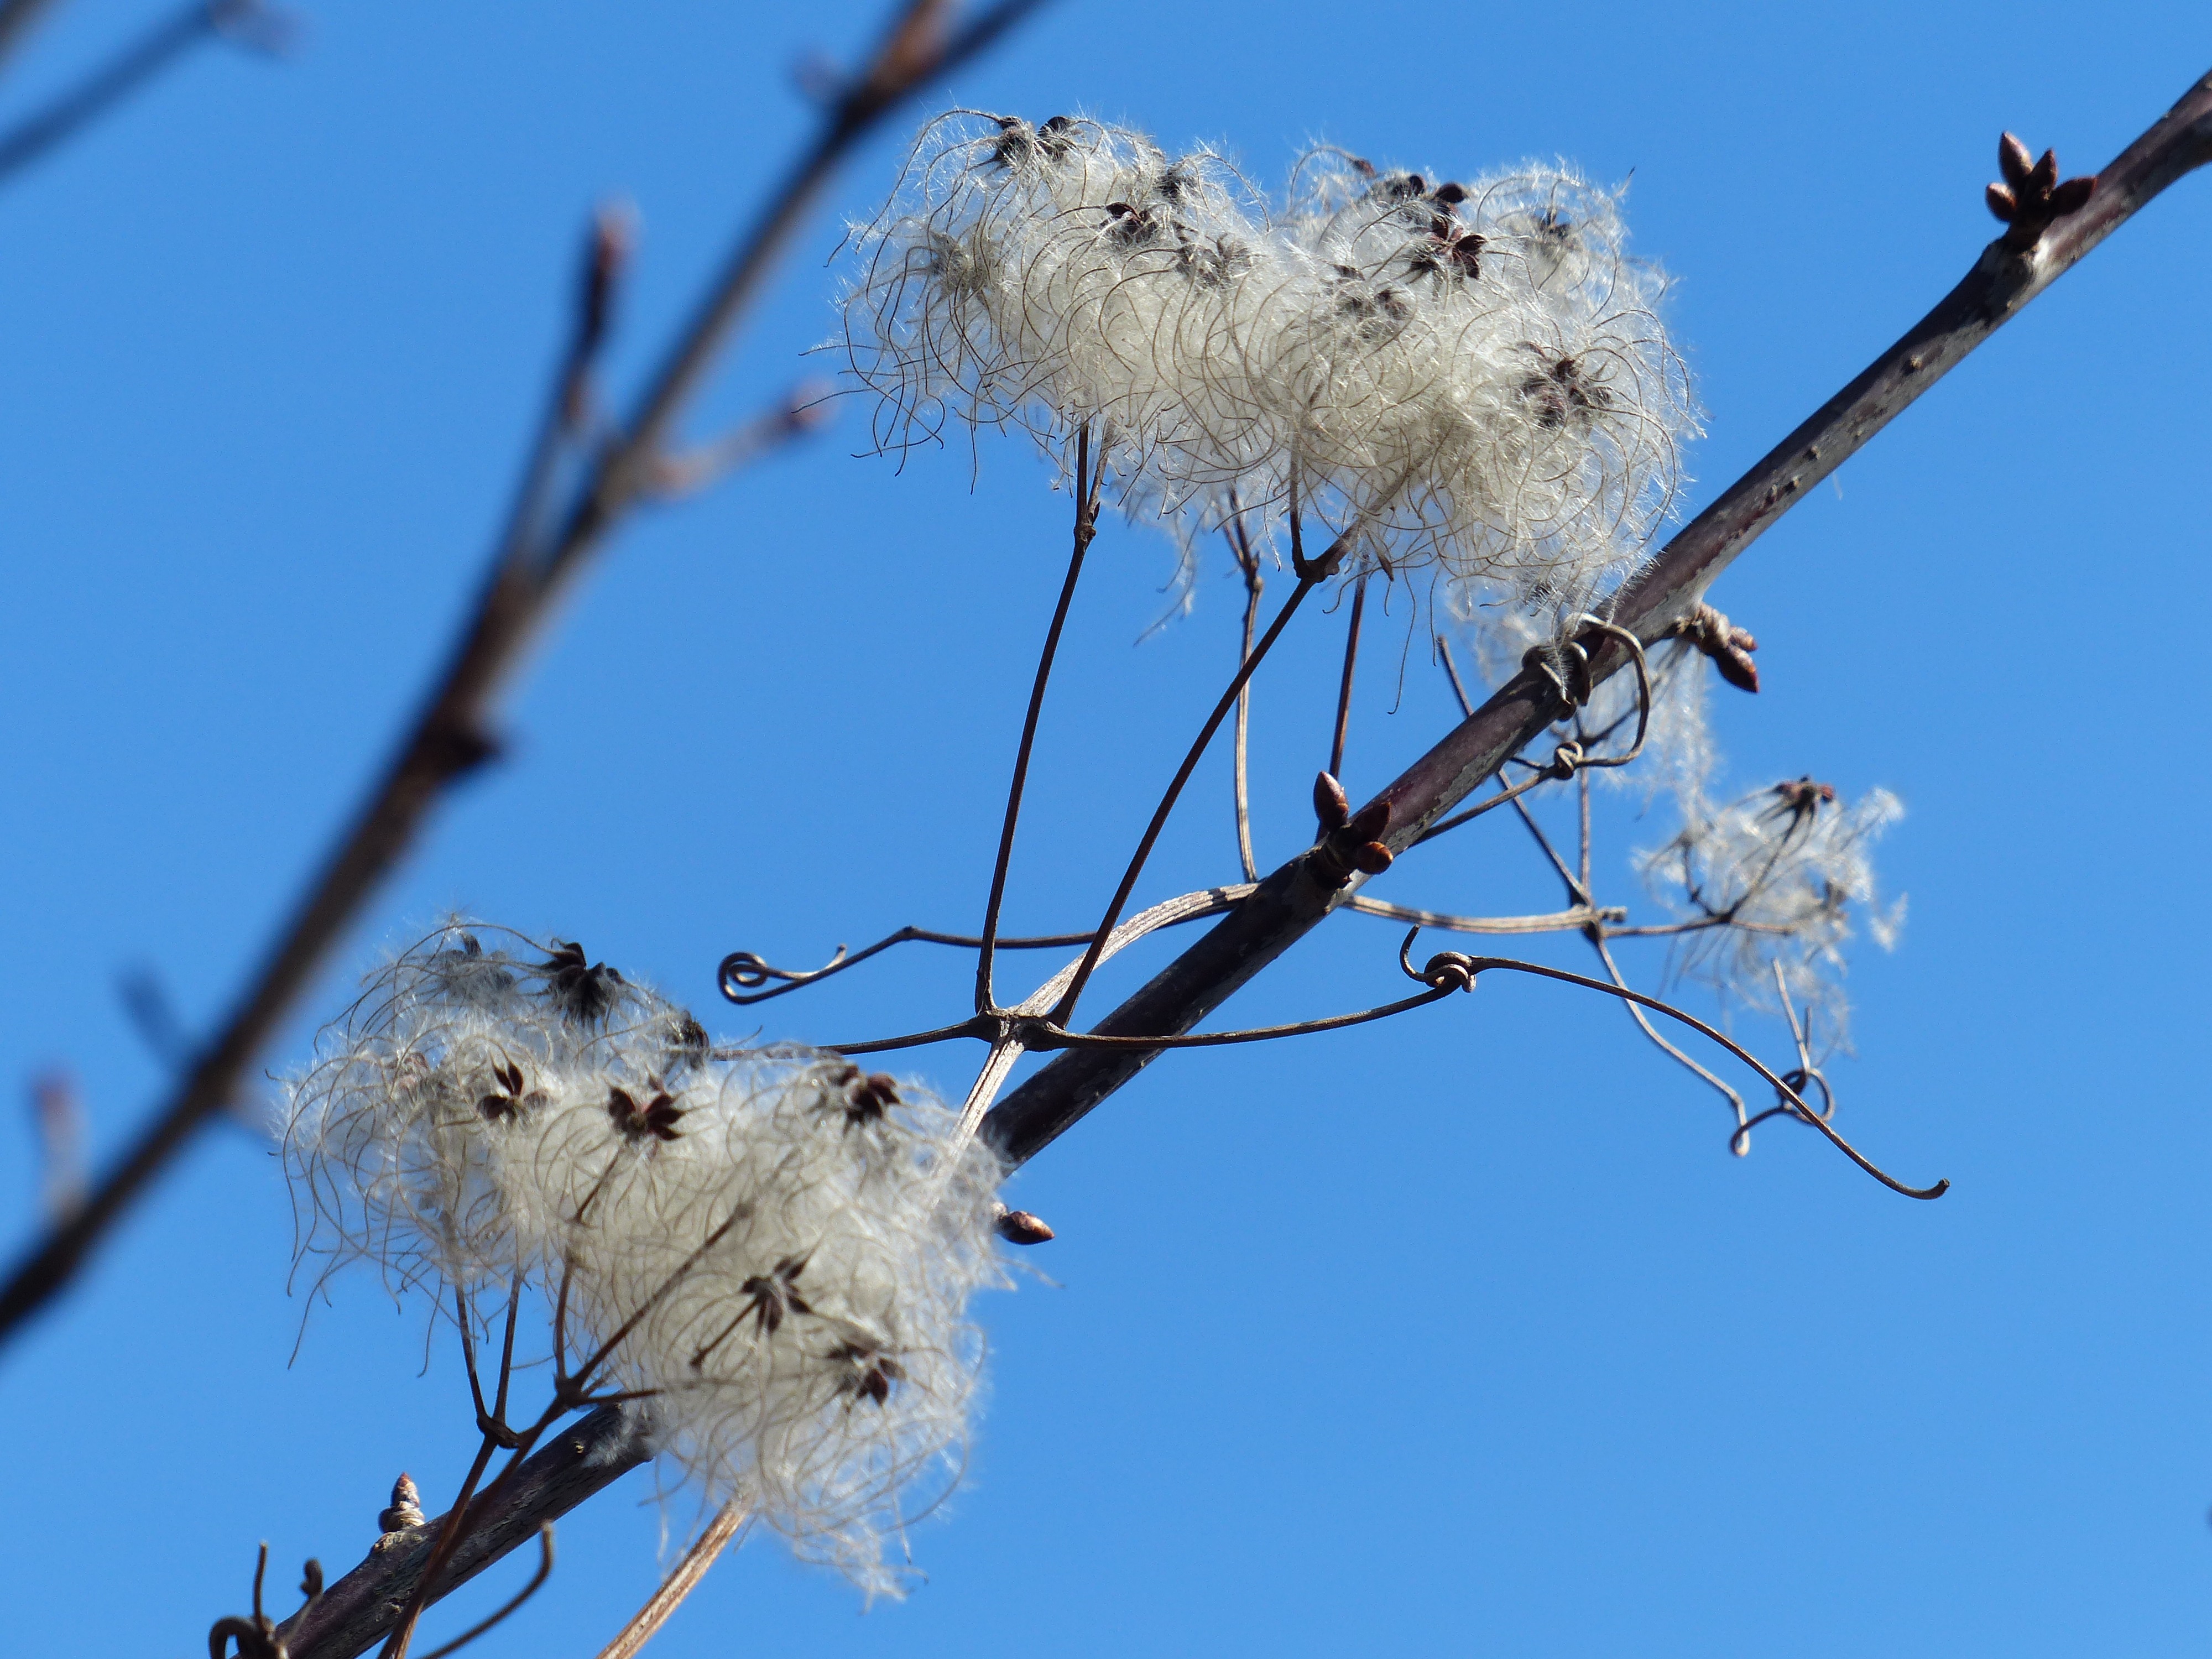
tree, nature, branch, blossom, snow, winter, bird, plant, sky, white, stem, flower, frost, ice, spring, fluffy, stamp, loft, season, twig, pods, seeds, toxic, hairy, fruits, soft, liane, clematis, creeper, cotton, freezing, woolly, lian, poisonous plant, clematis vitalba, hairy stamp, real clematis, perching bird, common clematis, lueln, luen, ulischwidn, waschl, liasch, niele, nun rope, narrenseil, teufelszwirn